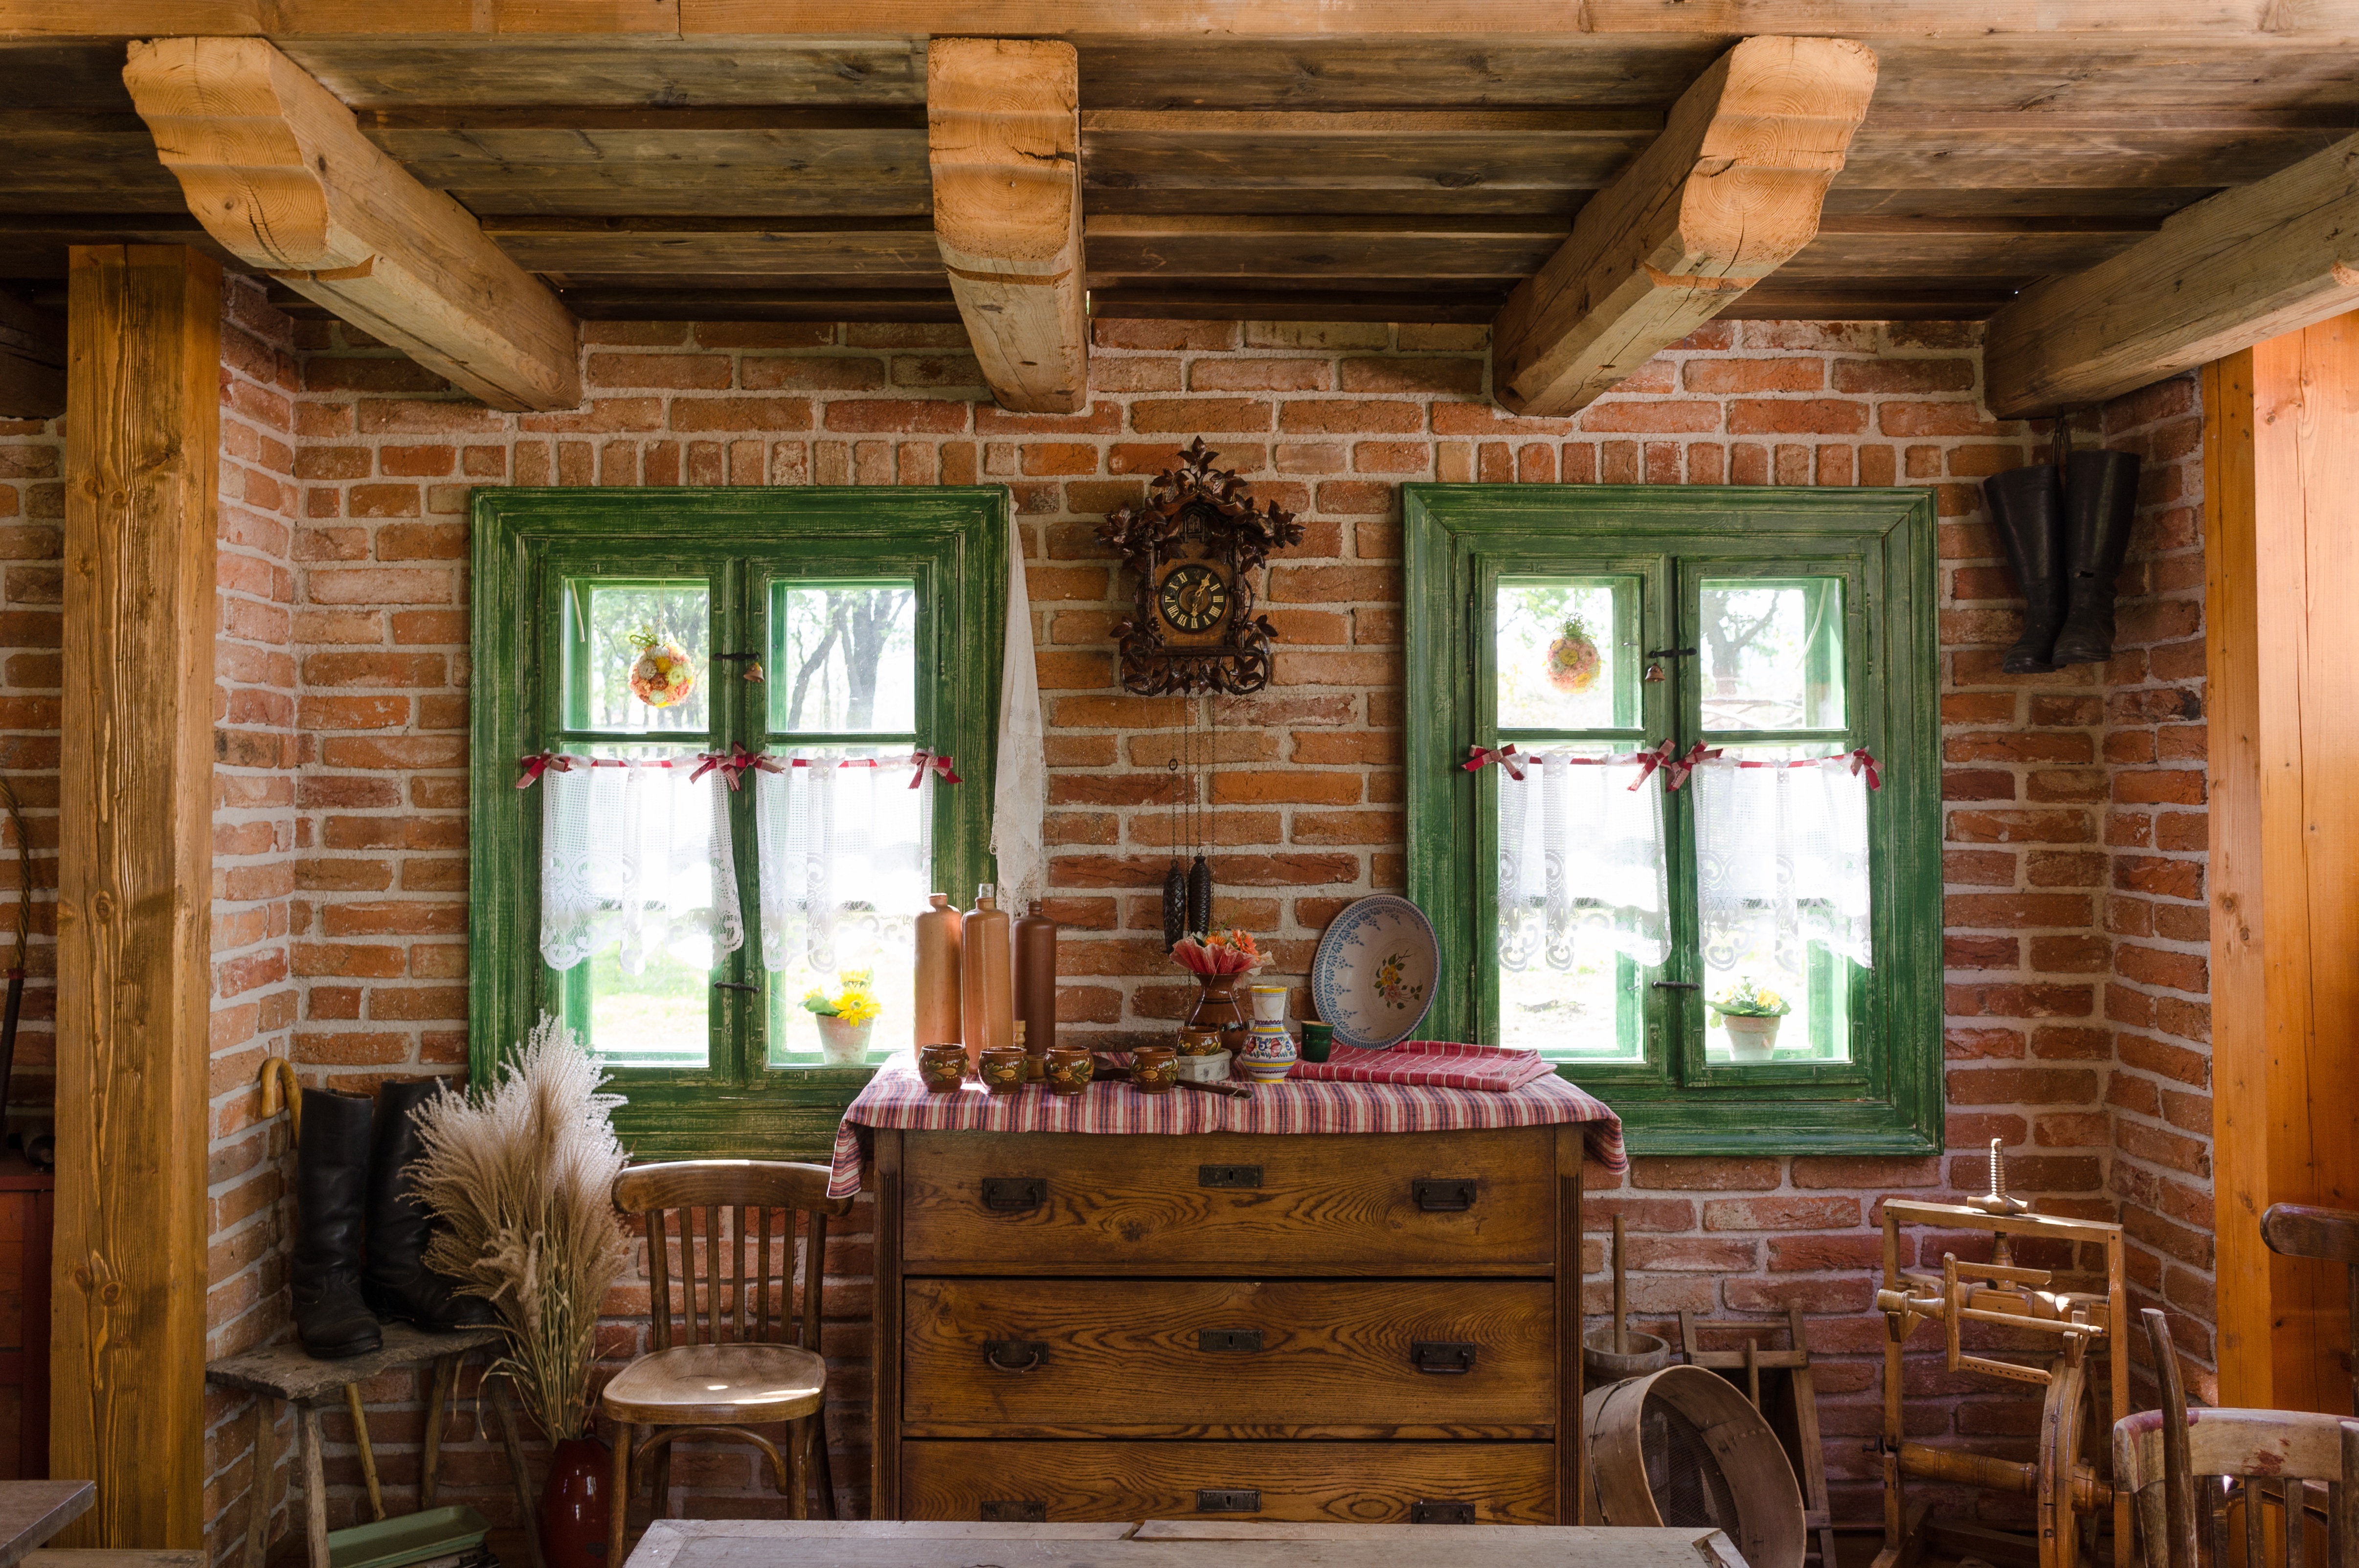
wood, house, window, old, home, country, porch, rural, cottage, indoor, property, living room, room, interior design, hardwood, farmhouse, estate, log cabin, dining room